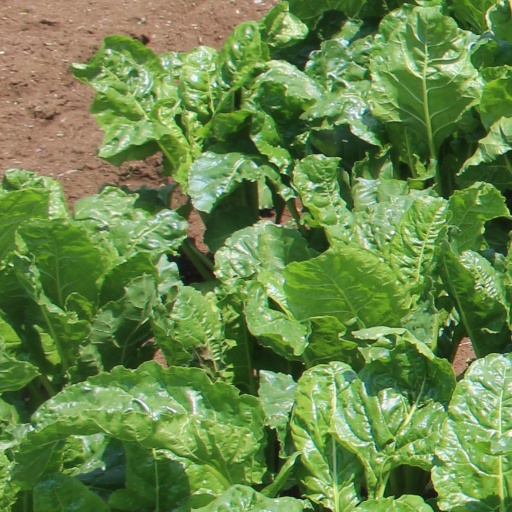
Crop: sugar beet